Strato I

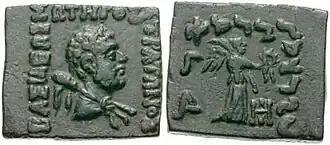
Coin of Strato I in the Indian square standard, ΒΑΣΙΛΕΩΣ ΣΩΤΗΡΟΣ ΣΤΡΑΤΩΝΟΣ ("King Strato the Saviour").

Agathocleia's importance was gradually downplayed on the coins, so presumably her guardianship ended when Strato came of age. Strato I was also the only Indo-Greek king to appear bearded, probably to indicate that he was no longer an infant. Strato I, or the two Stratos, fought for hegemony in Punjab with the king Heliokles II, who overstruck several of their coins. There were very likely wars with other kings as well. The middle-aged Strato, according to the third theory, was succeeded by his son Polyxenios, who ruled only for a short time.